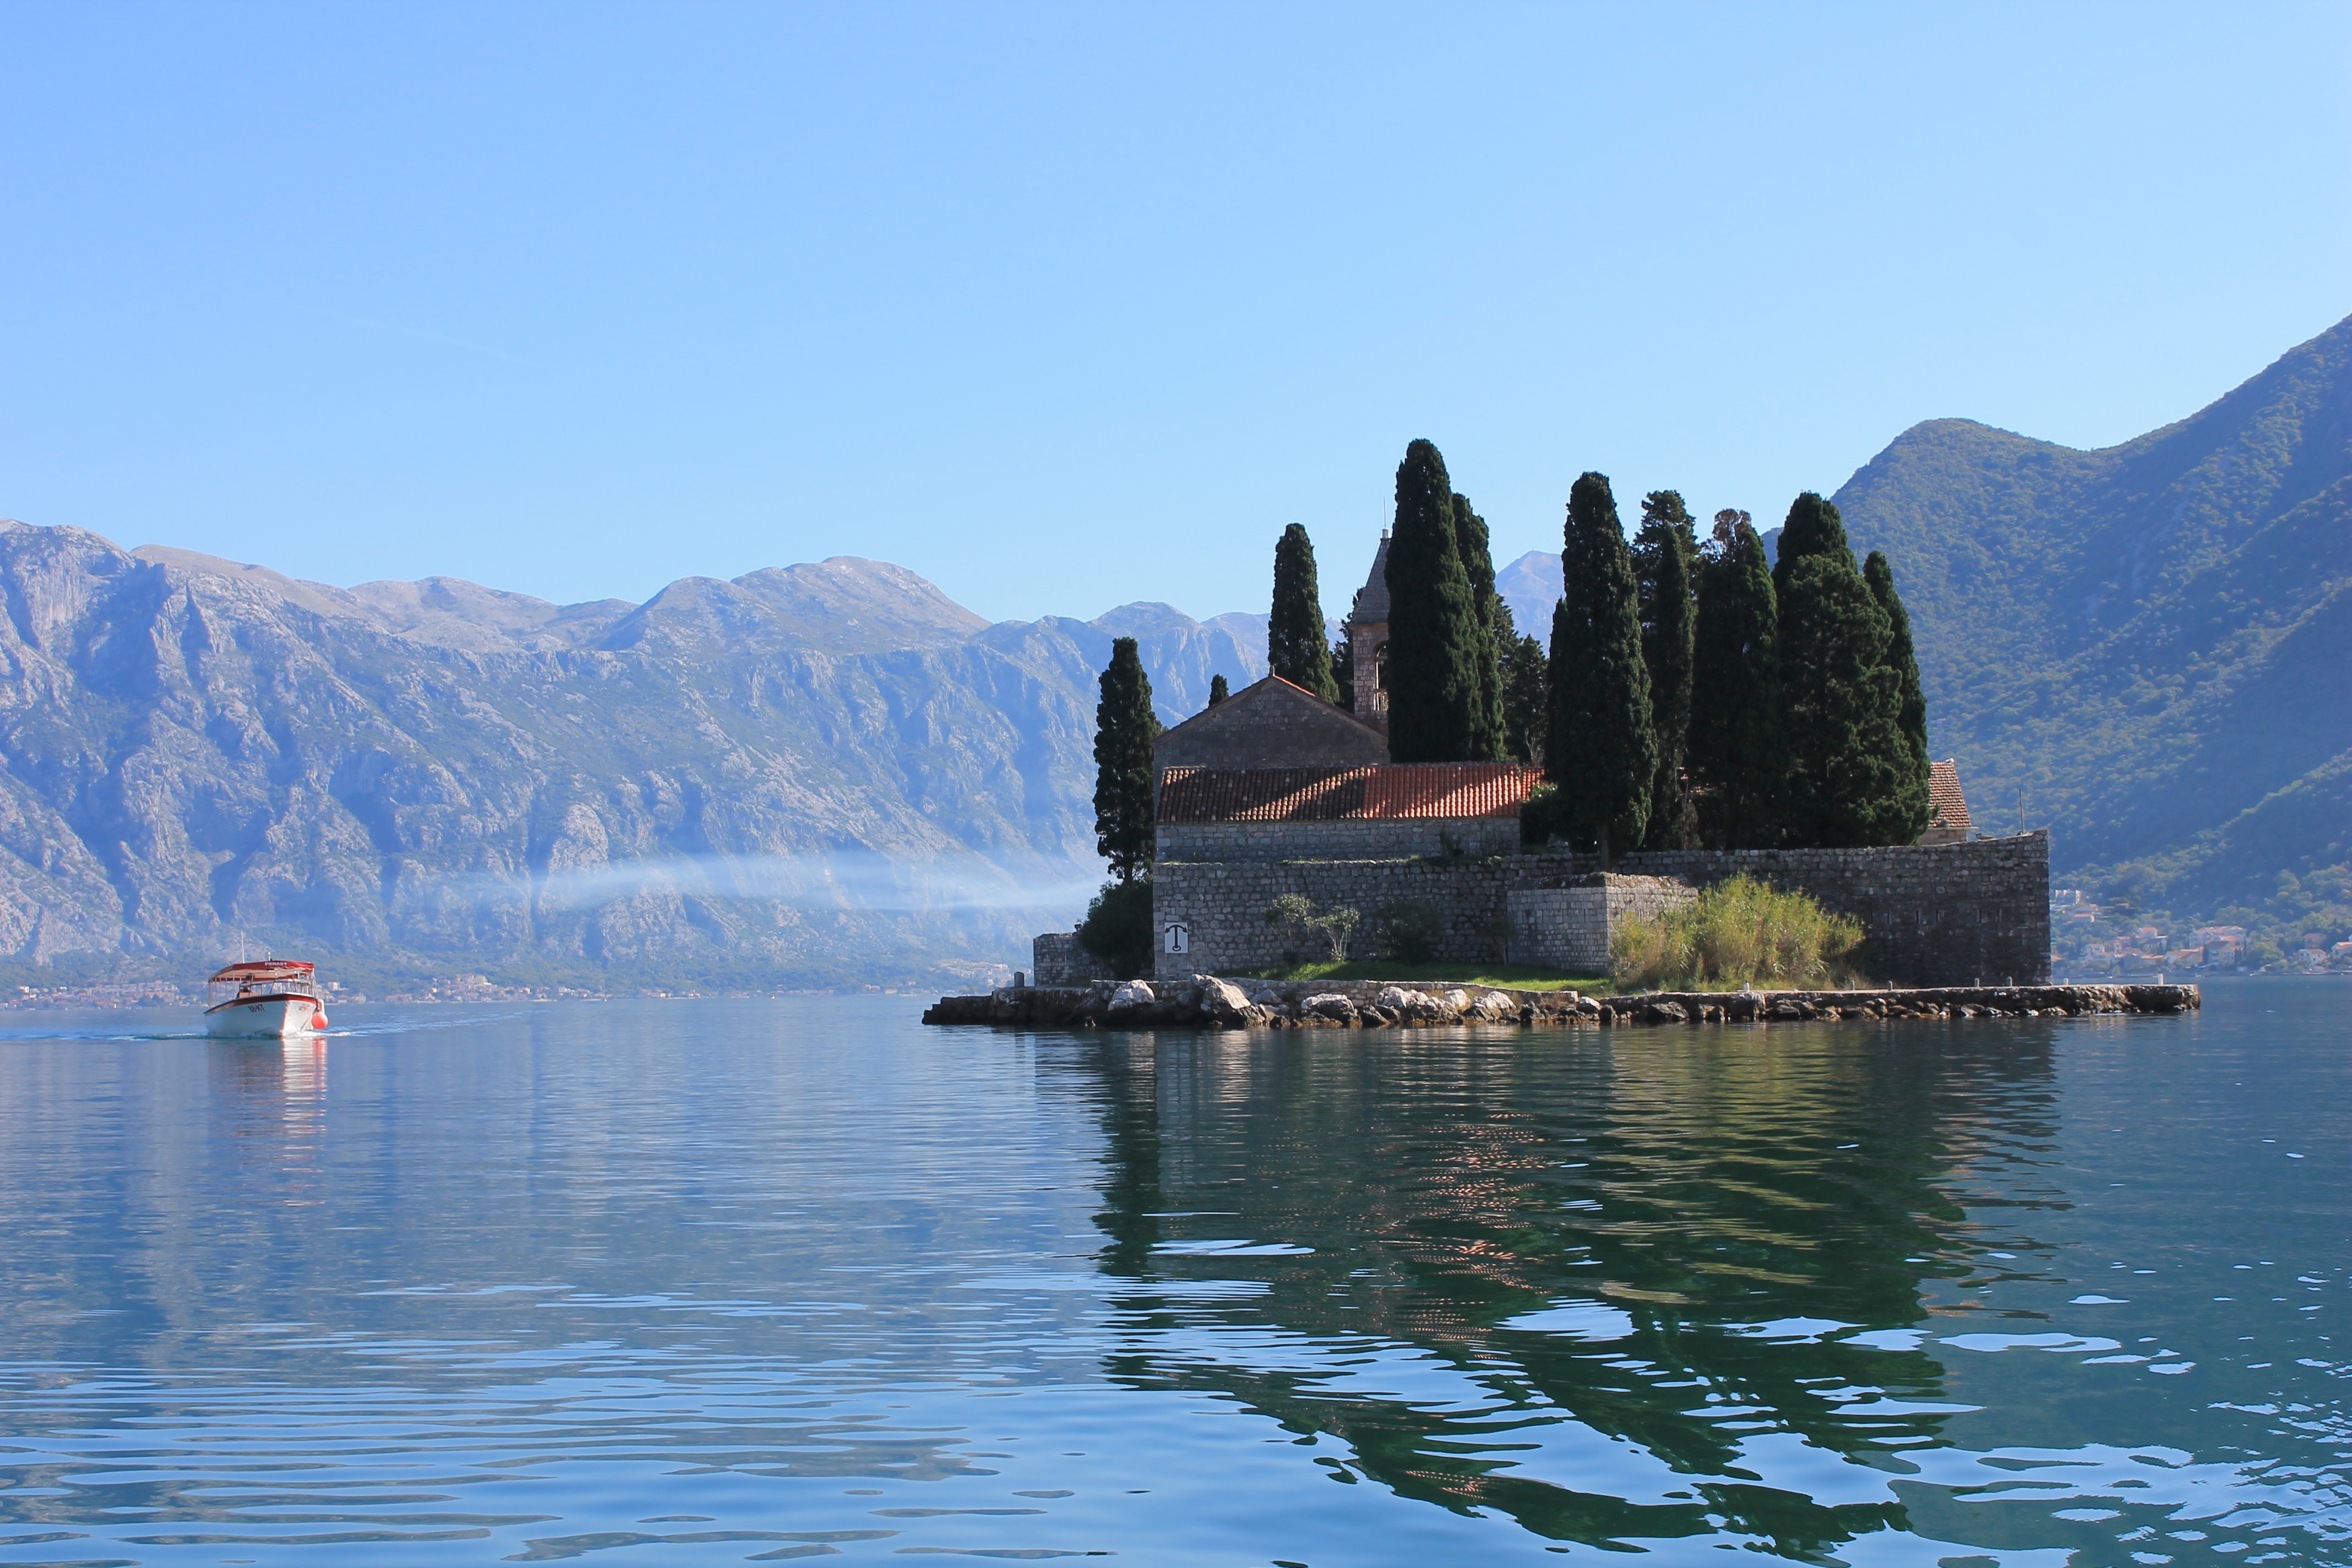
sea, water, mountain, lake, river, mountain range, reflection, tranquil, bay, island, fjord, reservoir, solitary, monastery, loch, landform, geographical feature